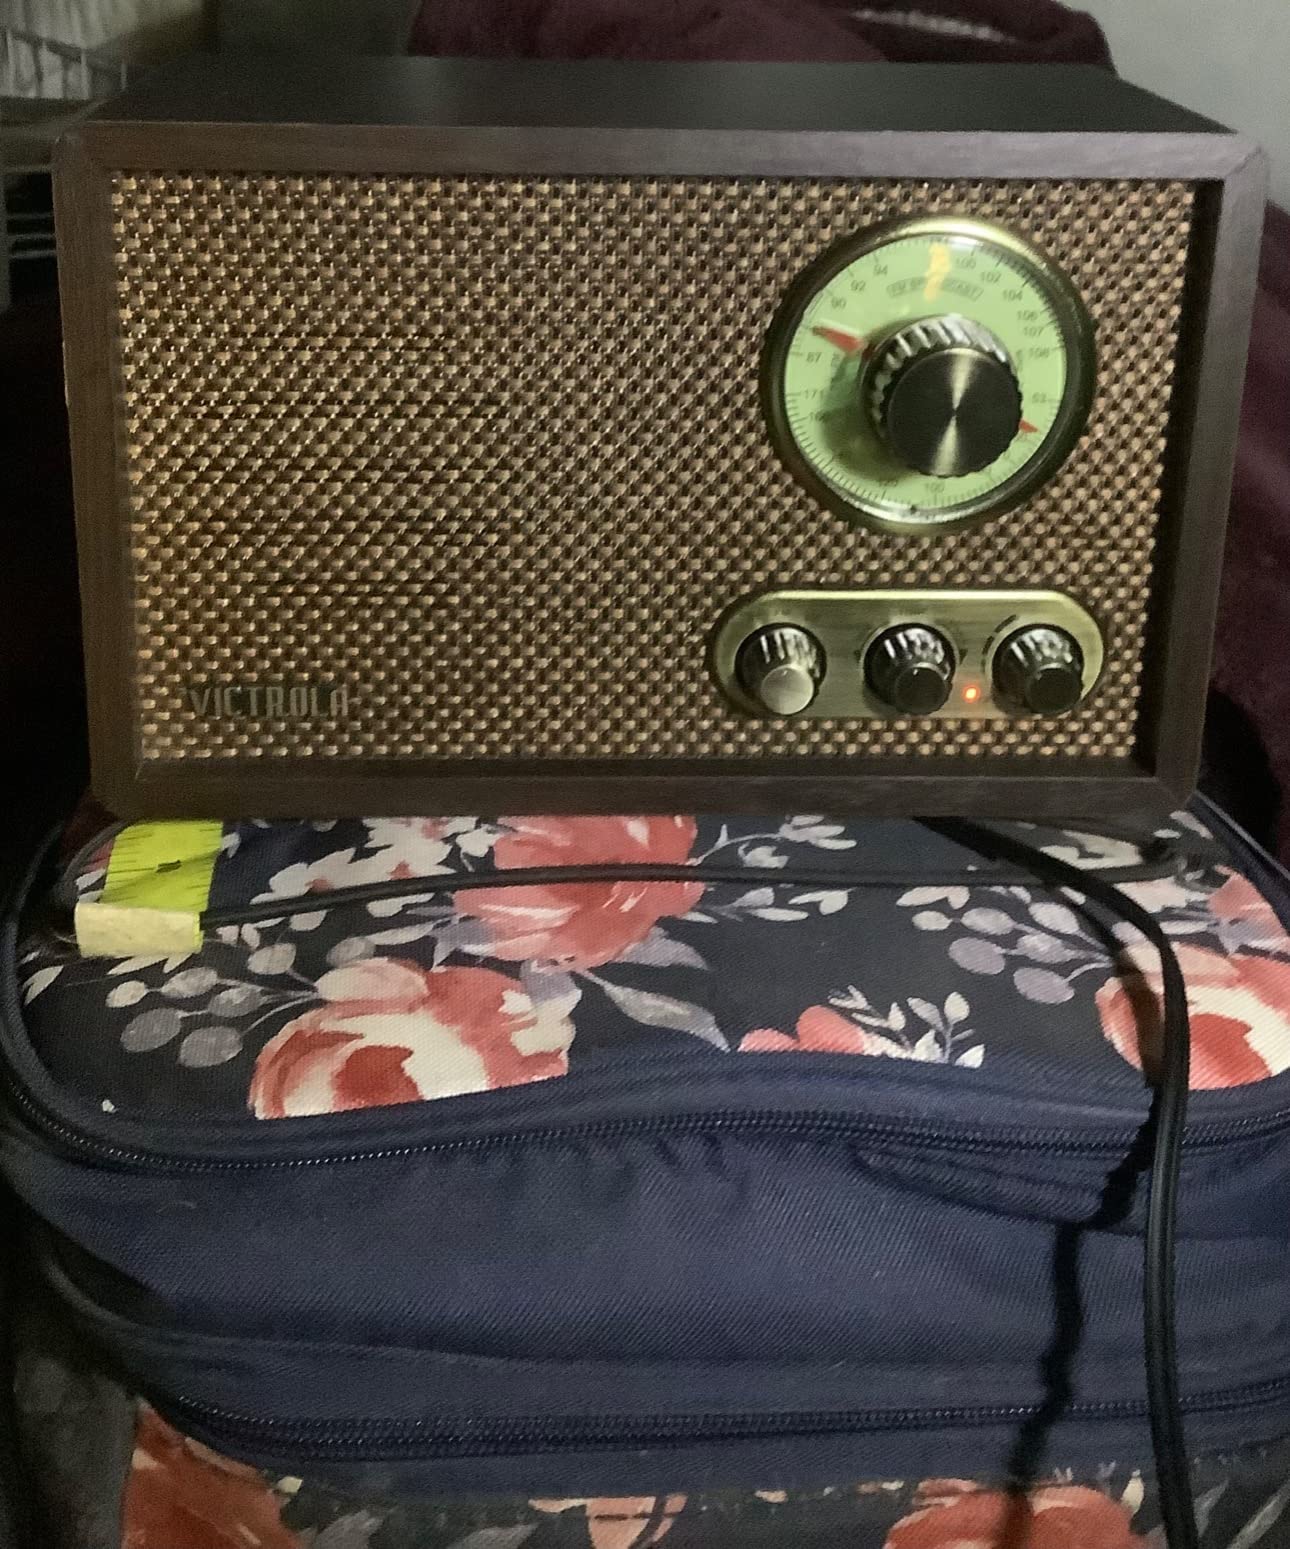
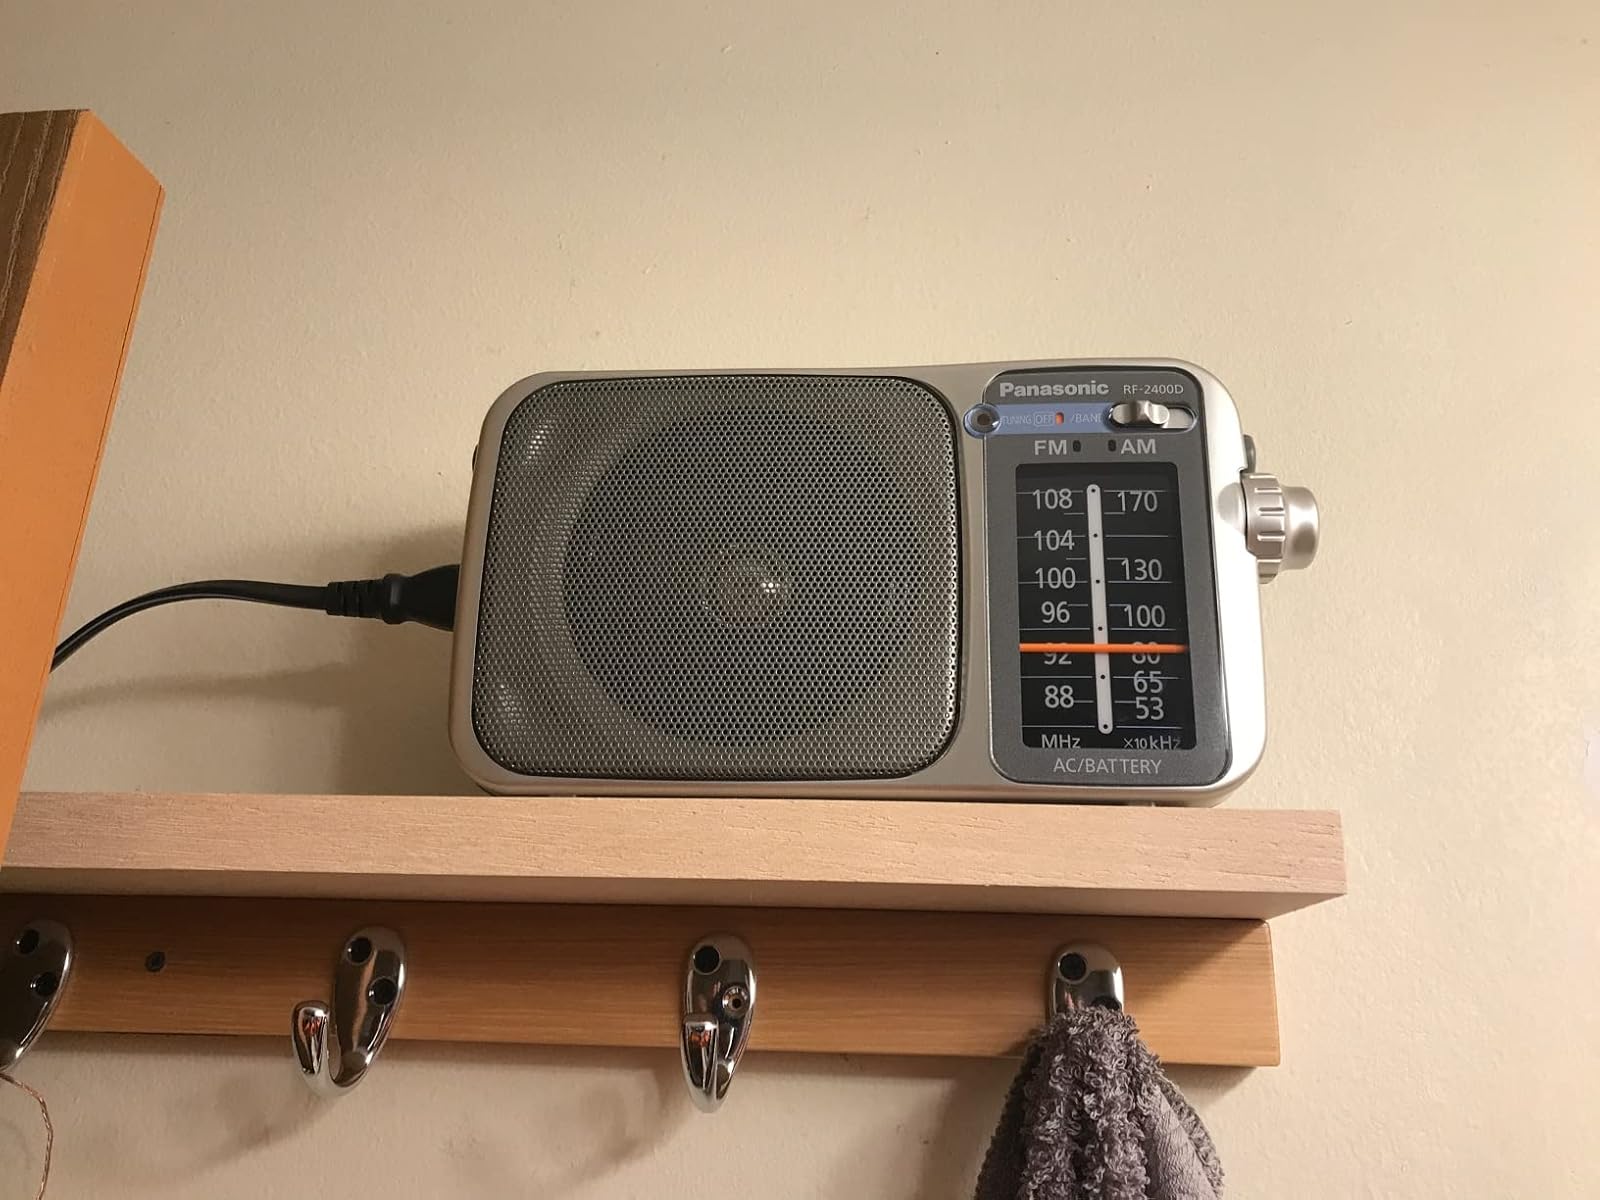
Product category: radio
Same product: no